Safety engineering

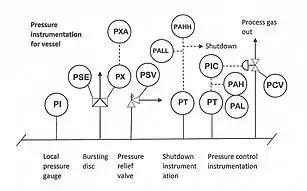
Vessel pressure instrumentation

The analysis ensures that two levels of protection are provided to mitigate each undesirable event. For example, for a pressure vessel subjected to over-pressure the primary protection would be a PSH (pressure switch high) to shut off inflow to the vessel, secondary protection would be provided by a pressure safety valve (PSV) on the vessel.